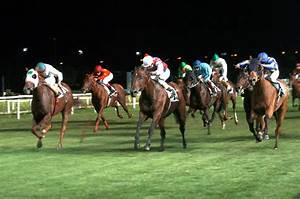
Label: cavallo